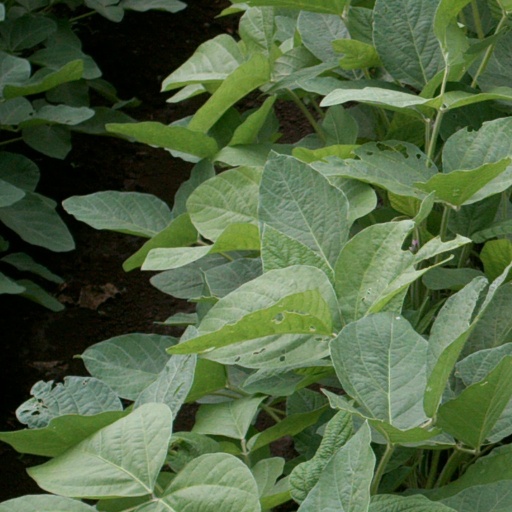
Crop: soybean